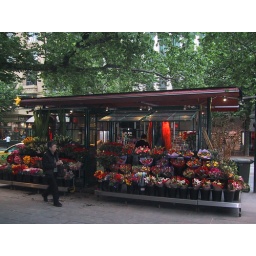
flower market in Melbourne